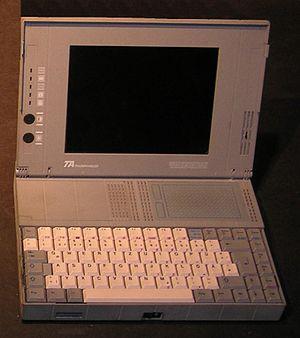
Adlerwerke vorm. H. Kleyer AG était une entreprise allemande siégeant à Francfort. Elle a produit des automobiles, des motos, des bicyclettes, puis des machines à écrire et du matériel de bureau sous la marque Adler jusqu'en 1957. La marque arborait pour emblème un aigle et proposait de nombreuses innovations techniques. Rachetée par Grundig elle fusionne avec Triumph pour devenir Triumph-Adler, abandonnant la production de véhicules, avant d'être rachetée par Olivetti. Elle subsiste aujourd'hui sous la forme TA Triumph-Adler GmbH dans la gestion de documents.